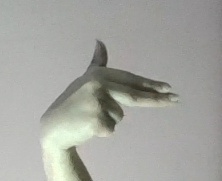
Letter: ghain